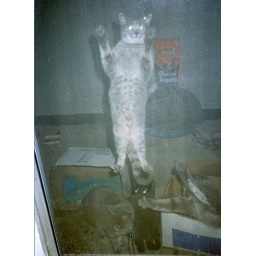
stray cats living in the box with blankets, food and water on my patio, Benbrook Texas